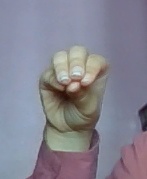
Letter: ha